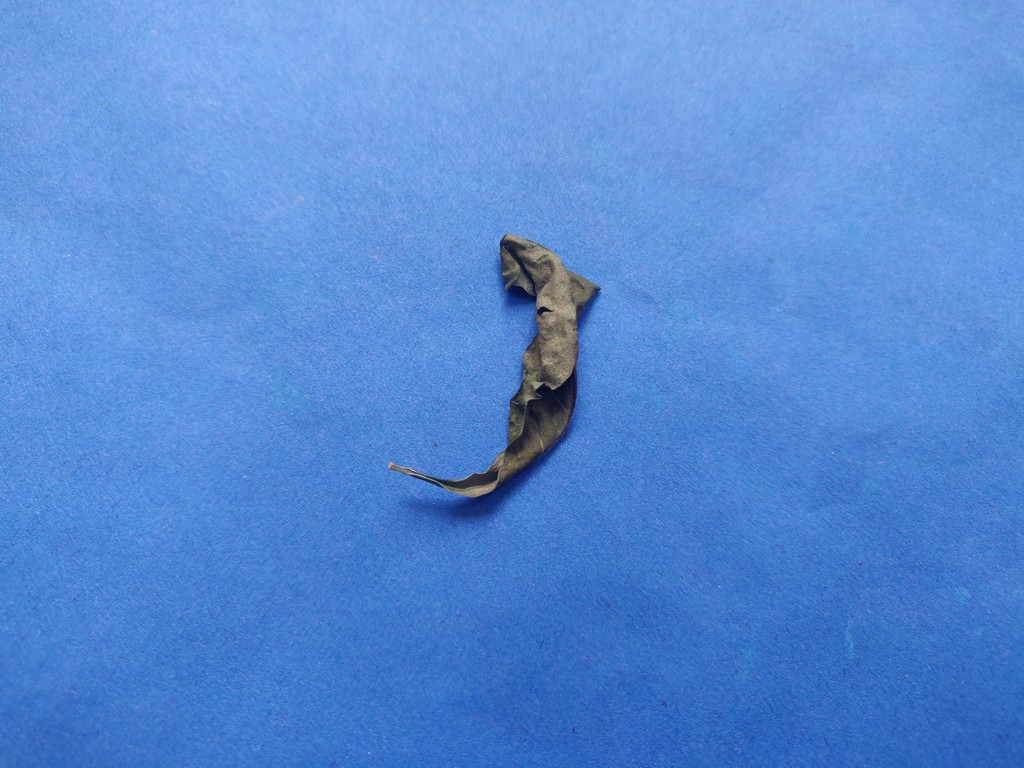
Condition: Dried
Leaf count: single
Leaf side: unknown